C. K. Scott Moncrieff

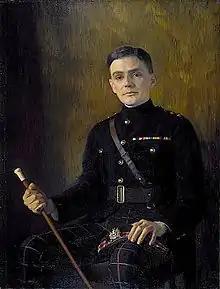
C. K. Scott Moncrieff painted by Edward Stanley Mercer (1889–1932)

Charles Kenneth Scott Moncrieff (25 September 1889 – 28 February 1930) was a Scottish writer and translator, most famous for his English translation of most of Marcel Proust's , which he published under the Shakespearean title "Remembrance of Things Past". His family name is the double-barrelled name "Scott Moncrieff".